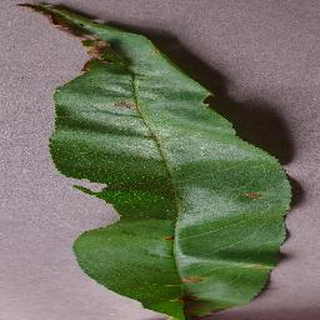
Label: peach_bacterial_spot